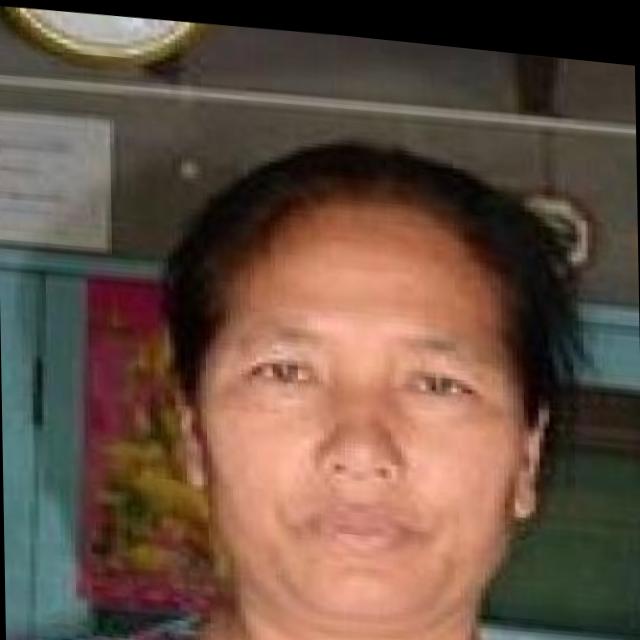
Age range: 45-64